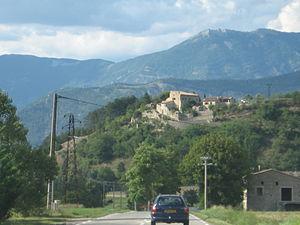
Molières-Glandaz est une commune française située dans le département de la Drôme en région Auvergne-Rhône-Alpes, devenue, le 1ᵉʳ janvier 2016, une commune déléguée de la commune nouvelle de Solaure-en-Diois.